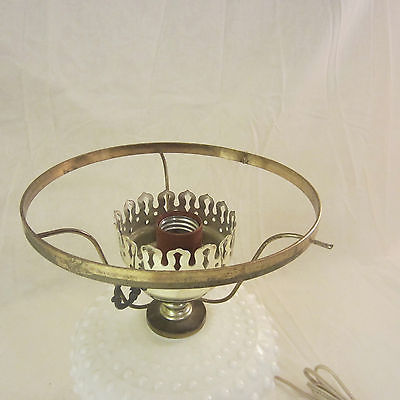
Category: lamp